Usage of personal protective equipment

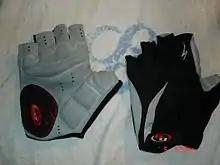
A pair of fingerless cycling gloves.

Gloves are frequently used to keep the hands warm, a function that is particularly necessary when cycling in cold weather. The hands are also relatively inactive, and do not have a great deal of muscle mass, which also contributes to the possibility of chill. Gloves are therefore vital for insulating the hands from cold, wind, and evaporative cooling. Putting a hand out to break a fall is a natural reaction, however, the hands are one of the more difficult parts of the body to repair. There is little or no spare skin, and immobilising the hands sufficiently to promote healing involves significant inconvenience to the patient. Fingerless gloves, have a lightly padded palm of leather (natural or synthetic), gel or other material. Full-finger gloves are useful in winter, when real warmth is not an issue. These are also generally waterproof but will become soggy in heavy rain.